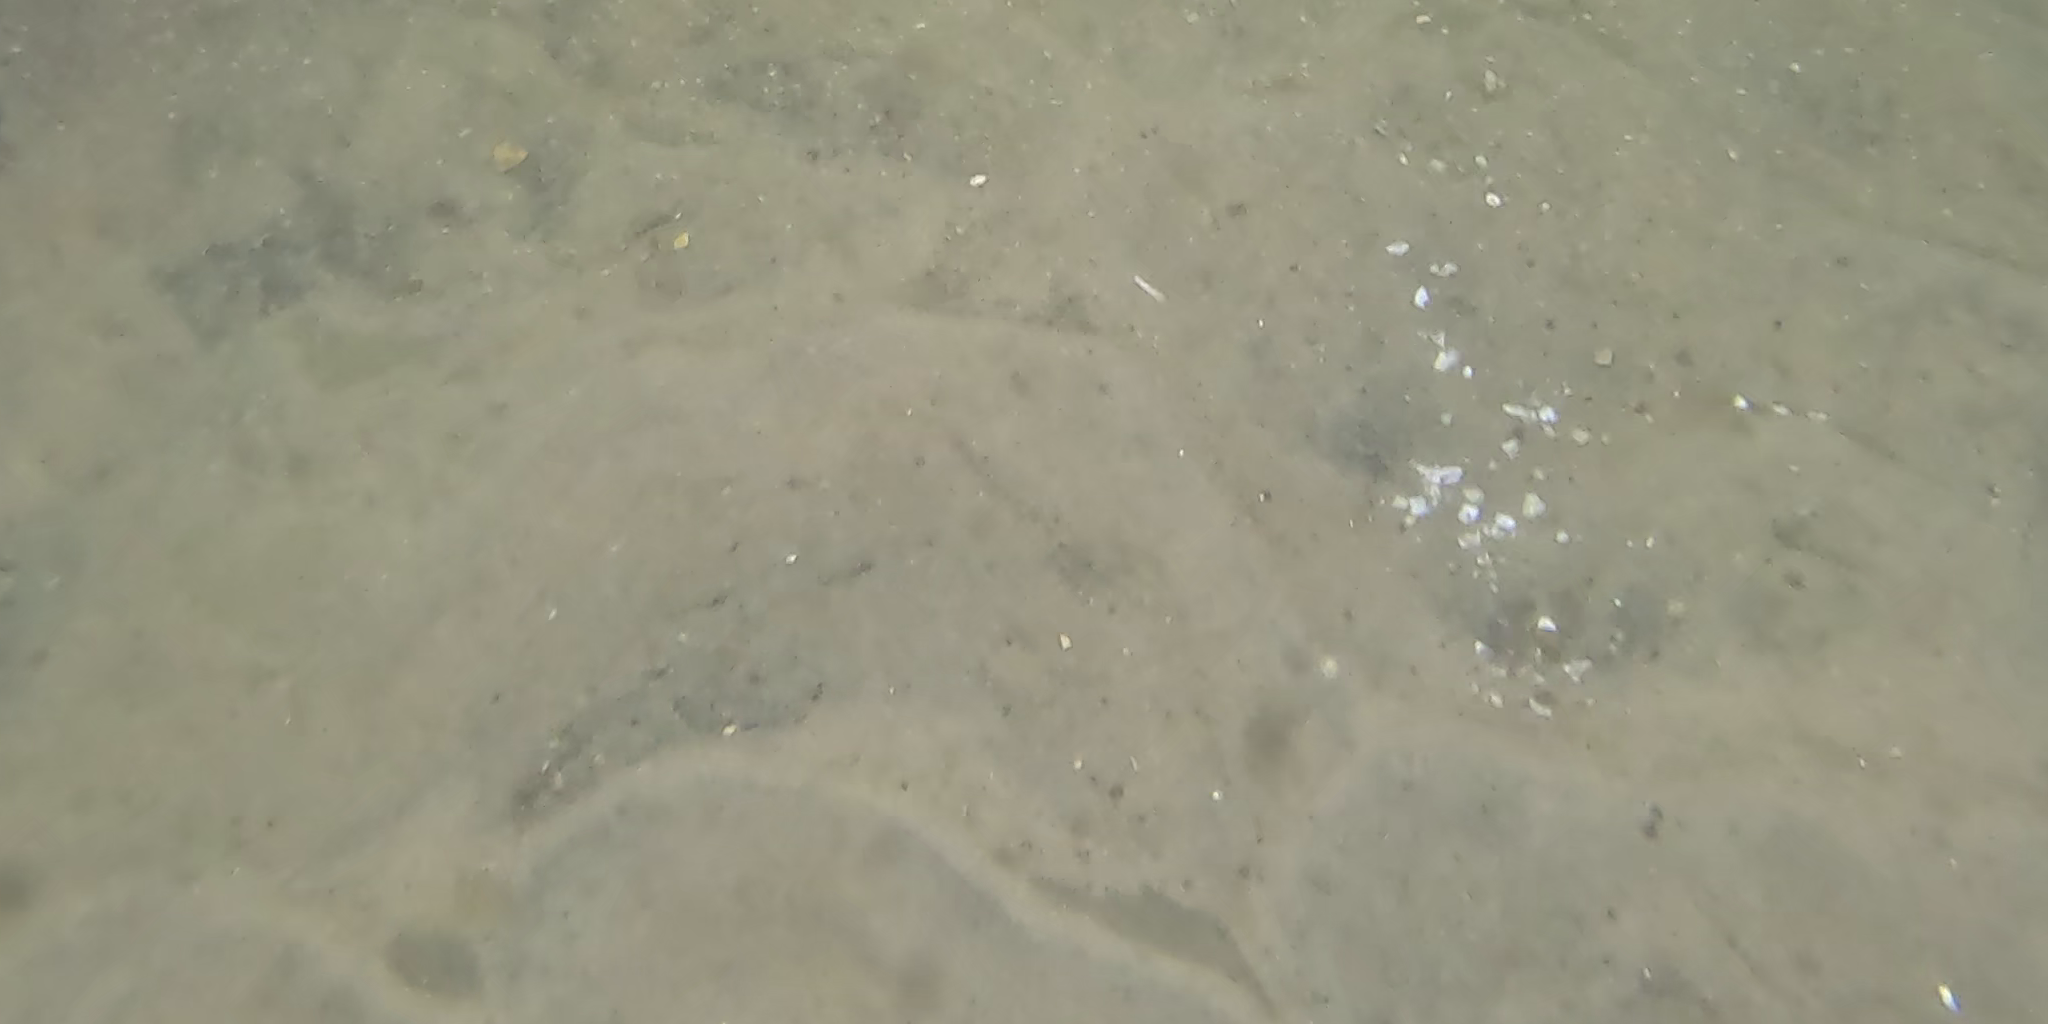
Seabed habitat: sand